This Teacher

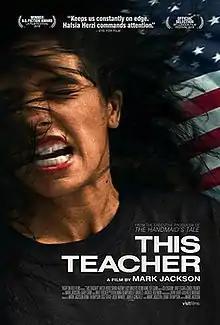
Film poster

This Teacher is a 2018 film directed by Mark Jackson and distributed by Breaking Glass Pictures.